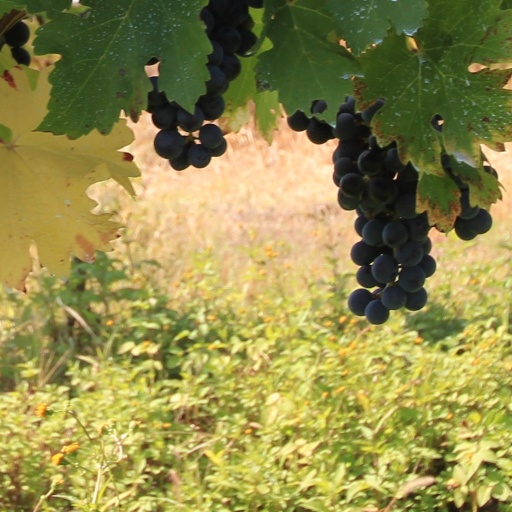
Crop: grape